DevilDriver

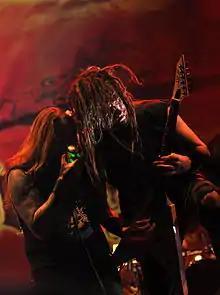
Mike Spreitzer and Dez Fafara with DevilDriver at Paaspop 2014

On February 9, 2012, guitarist Jeff Kendrick announced via his Twitter account that himself, John Boecklin (drums) and Mike Spreitzer (guitars) had "begun to compose and demo songs for DevilDriver's 6th album. We are extremely excited!!!". In March 2012, during an interview with Nick Azinas from Peek from the Pit, vocalist Dez Fafara announced that the band was looking for a new record label. This announcement officially ended the ten-year relationship between Devildriver and Roadrunner Records. On July 8 it was announced that DevilDriver has signed with Napalm Records for the upcoming sixth album. On February 18, 2013, Dez announced on his Twitter account that Chris Towning who has been filling in on bass for the past year has been made the band's official bassist. In a March 2013 interview with Get Your Rock Out guitarist Jeff Kendrick announced that an album title was "very close", adding that the record was currently being mixed with only a couple of pieces of vocal recording to be done before the album is mastered. On May 28, 2013, DevilDriver released the cover artwork and release date for the new album, "Winter Kills". The album was released on August 27, 2013, by Napalm Records, their first album release since leaving Roadrunner.